Historic Centre of Arequipa

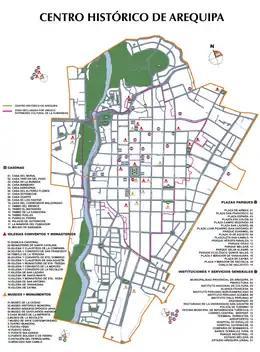
Map of the historical centre

The historic centre of Arequipa, built in volcanic sillar rock, represents an integration of European and native building techniques and characteristics, expressed in the admirable work of colonial masters and Criollo and Indian masons. This combination of influences is illustrated by the city's robust walls, archways and vaults, courtyards and open spaces, and the intricate Baroque decoration of its facades.